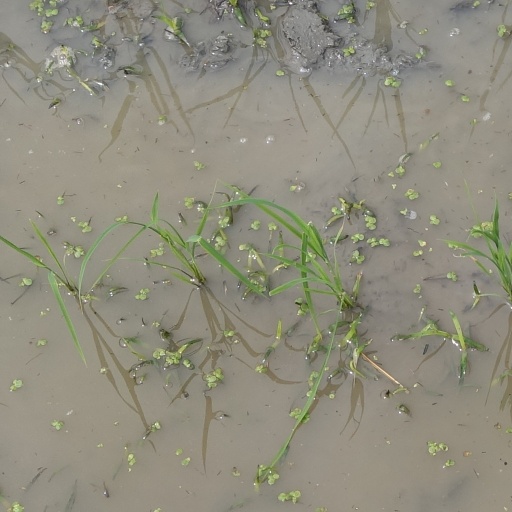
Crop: rice